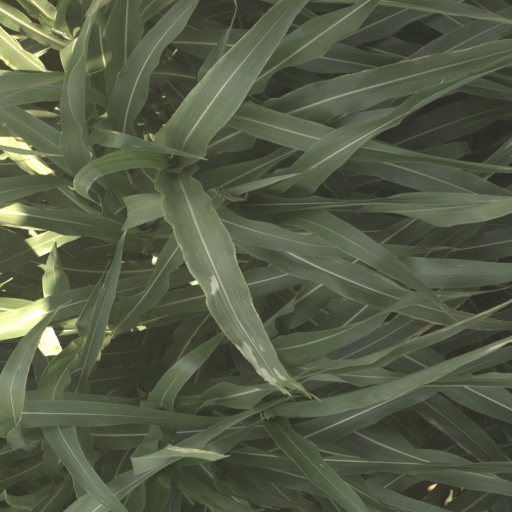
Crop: sorghum